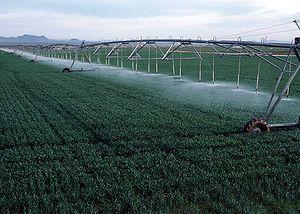
La notion d'arrosage automatique désigne les systèmes permettant de fournir de l'eau à des plantes en routine durant un certain temps sans intervention humaine, plutôt par aspersion ; mais il peut s'agir de système de type « goutte-à-goutte ».